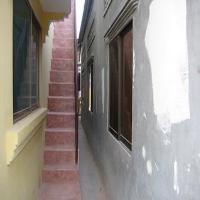
Weather: sun or clear